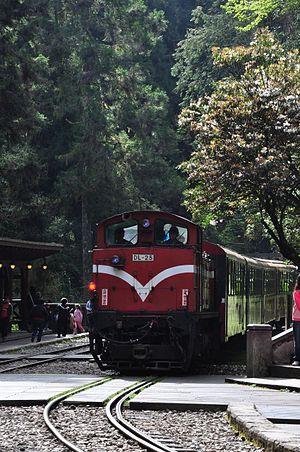
Le chemin de fer de la forêt d'Alishan est un réseau de 86 km des chemins de fer à voie étroite dont le départ est la ville de Chiayi et qui aboutit à la station de montagne d'Alishan dans le comté de Chiayi, à Taïwan.